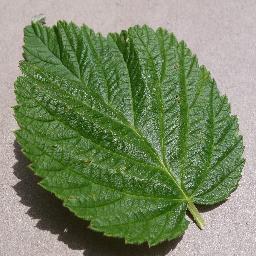
Label: Raspberry___healthy